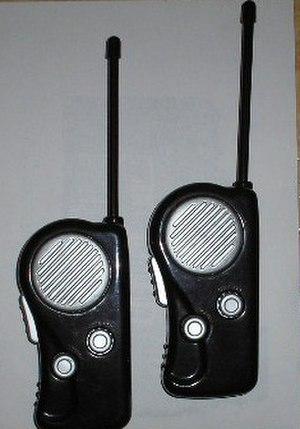
Un talkie-walkie, ou walkie-talkie au Canada, est un émetteur-récepteur radio mobile servant aux liaisons radiotéléphoniques tout en se déplaçant à pied. Ce type d'émetteur-récepteur est surtout utilisé en très haute fréquence et ultra haute fréquence afin de réduire la longueur de l'antenne.